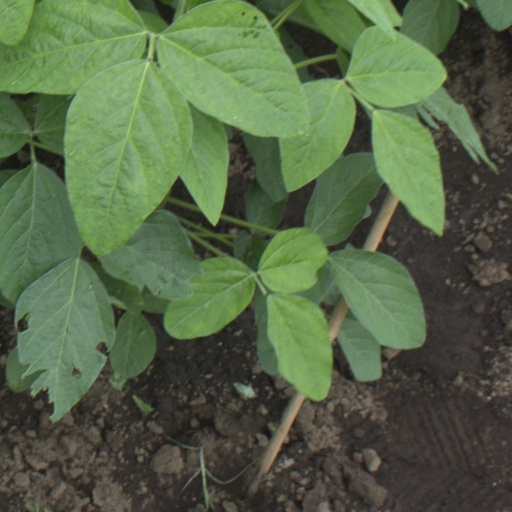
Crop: soybean